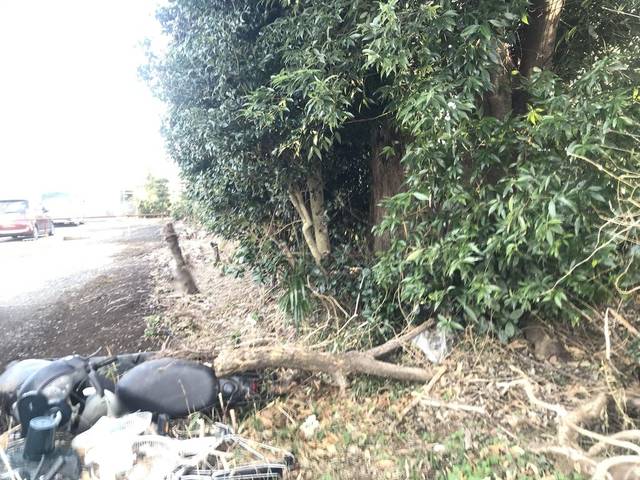
Region: Japan
Coordinates: 35.79, 139.567